Seichi junrei

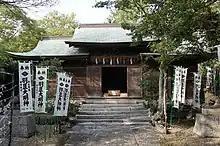
Hazu Shrine, where many SKE48 fans dedicate ema, and a monument to SKE48 's song "Hazumisaki" located in Hazumisaki Park. In 2012, when the song ranked first in a popularity poll, the number of visits from fans increased, and in 2013 the local tourism association erected a monument to promote the song.

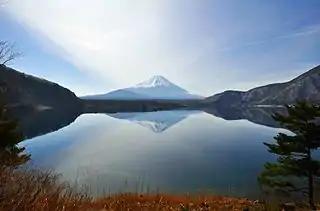
Lake Motosu became more popular as a tourist destination after and during the TV airing of "Yuru Camp".

When a famous work is set in a place or the author's hometown, it becomes a valuable tourist resource, as many people visit to experience the thoughts and feelings of the characters.